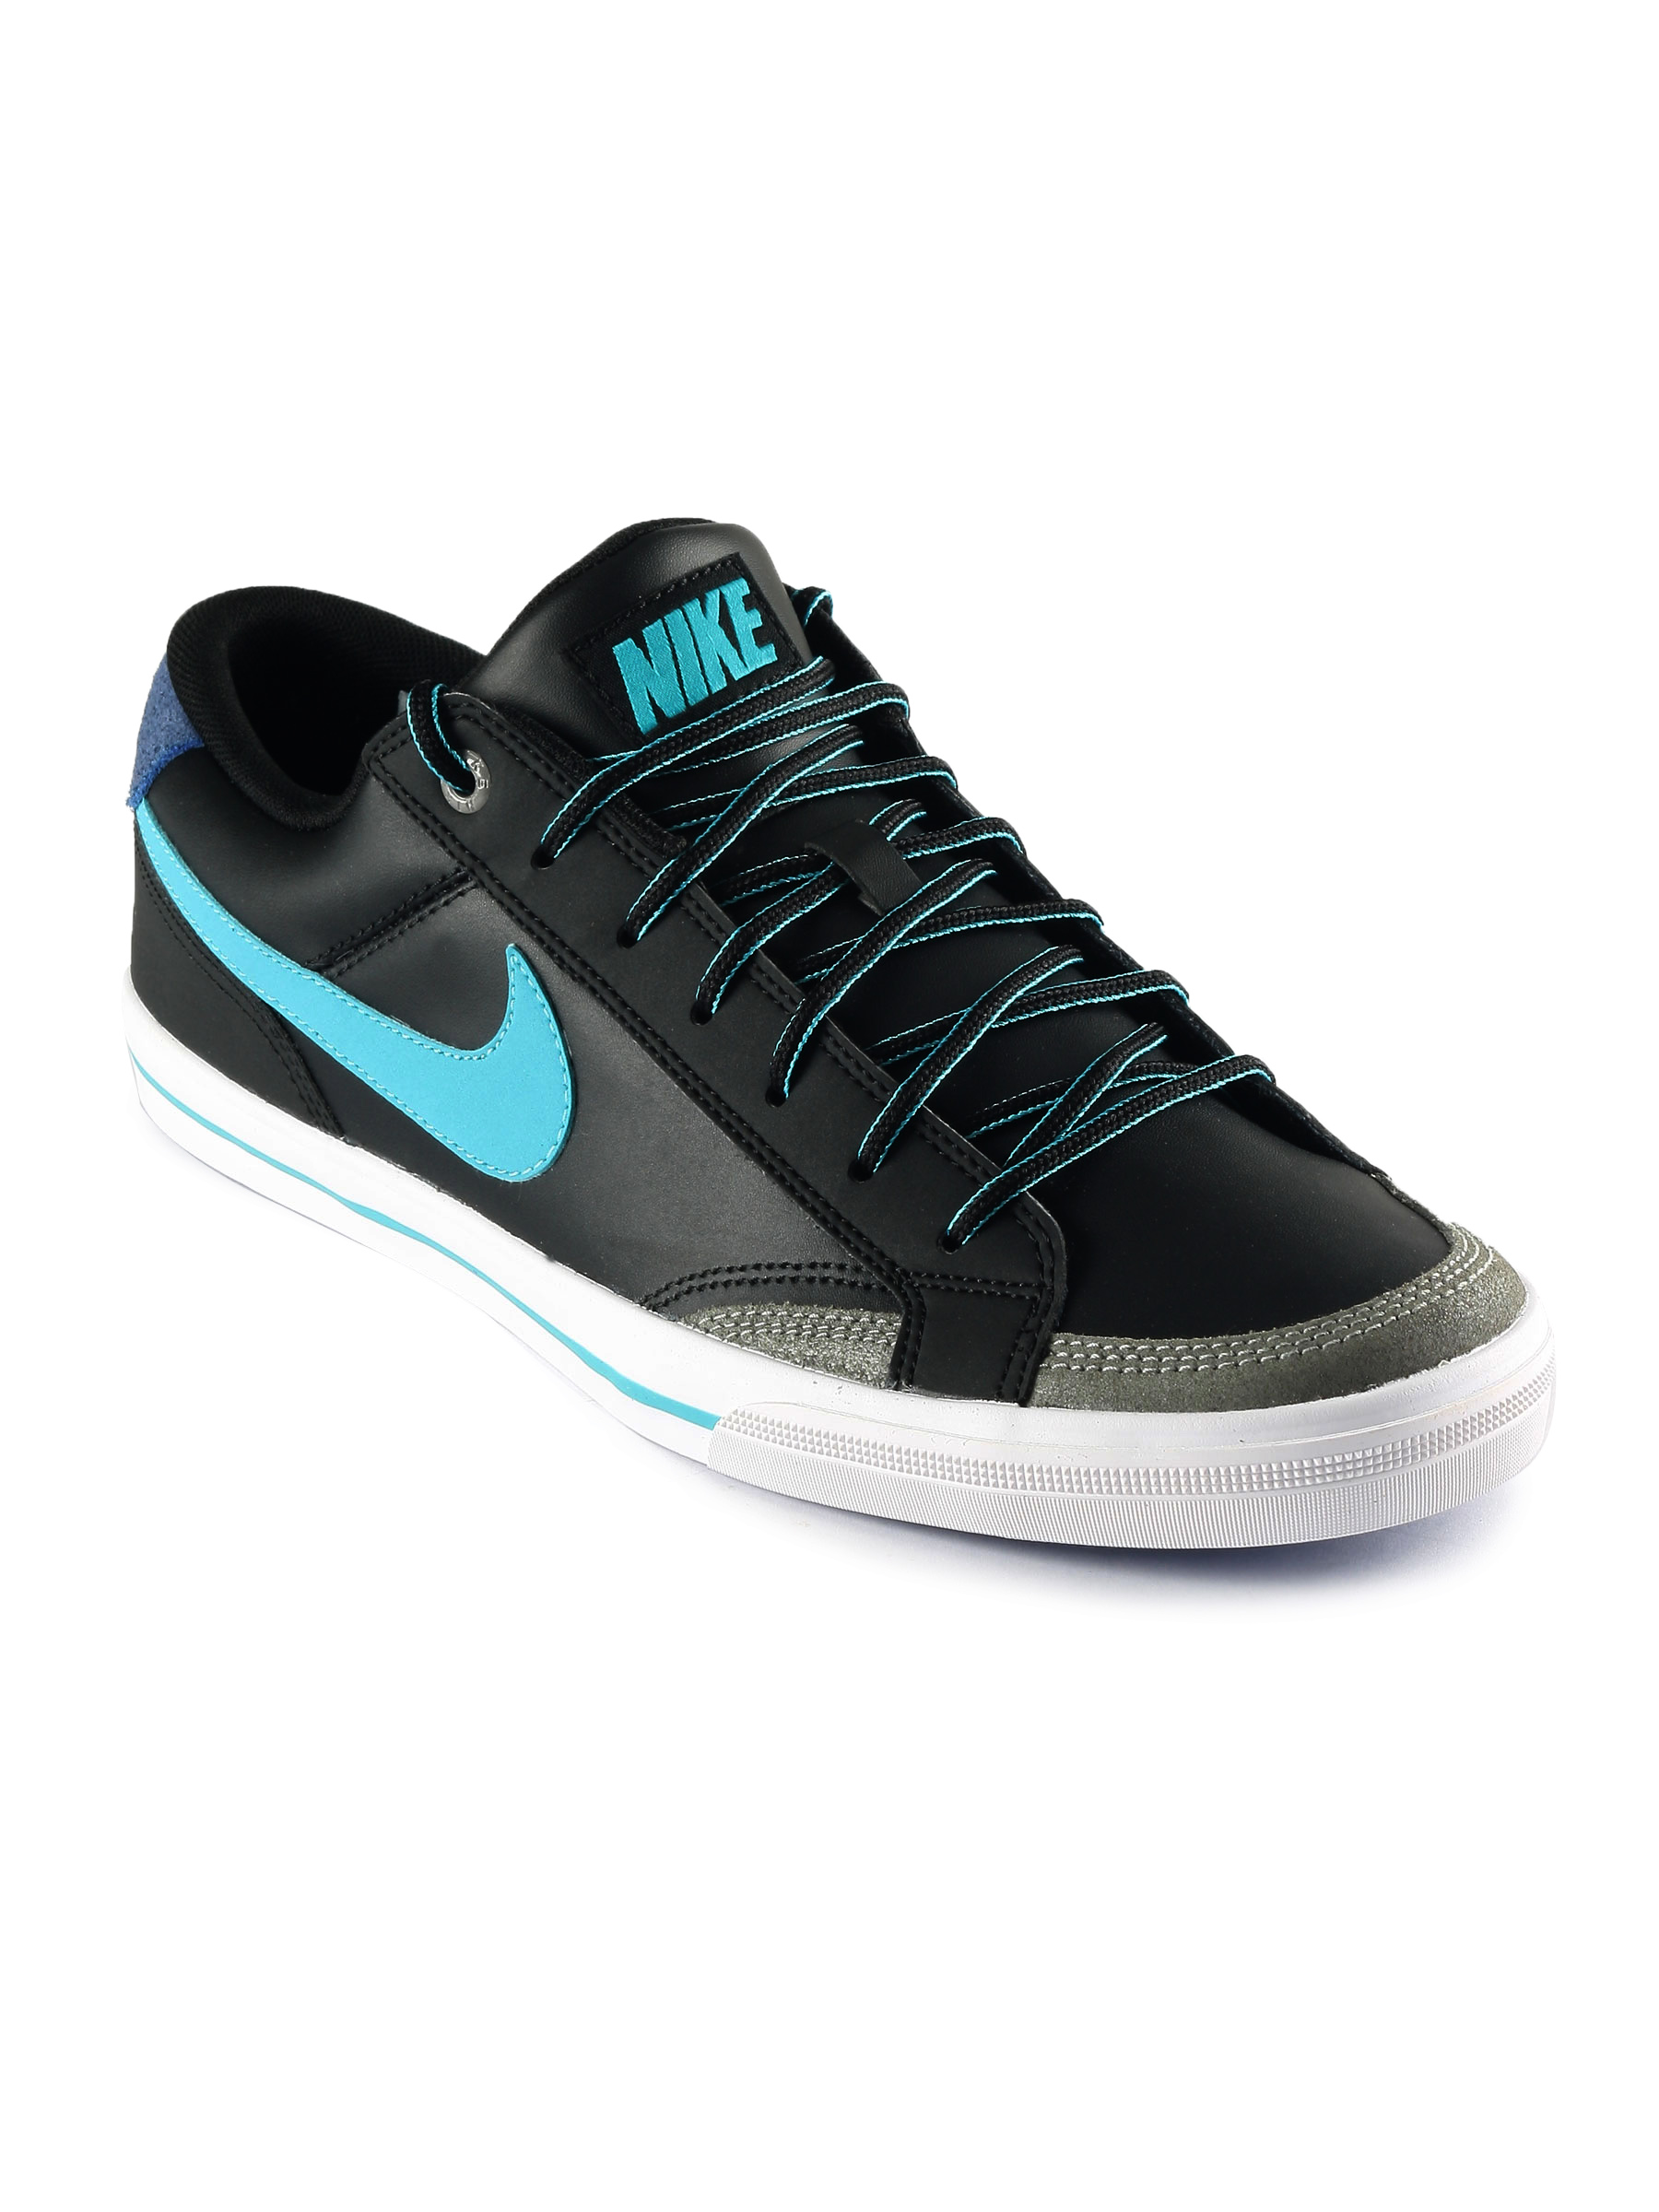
Nike Men Nike Capri II  Black Casual Shoes
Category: Footwear / Shoes / Casual Shoes
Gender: Men
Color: Black
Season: Fall 2011
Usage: Casual